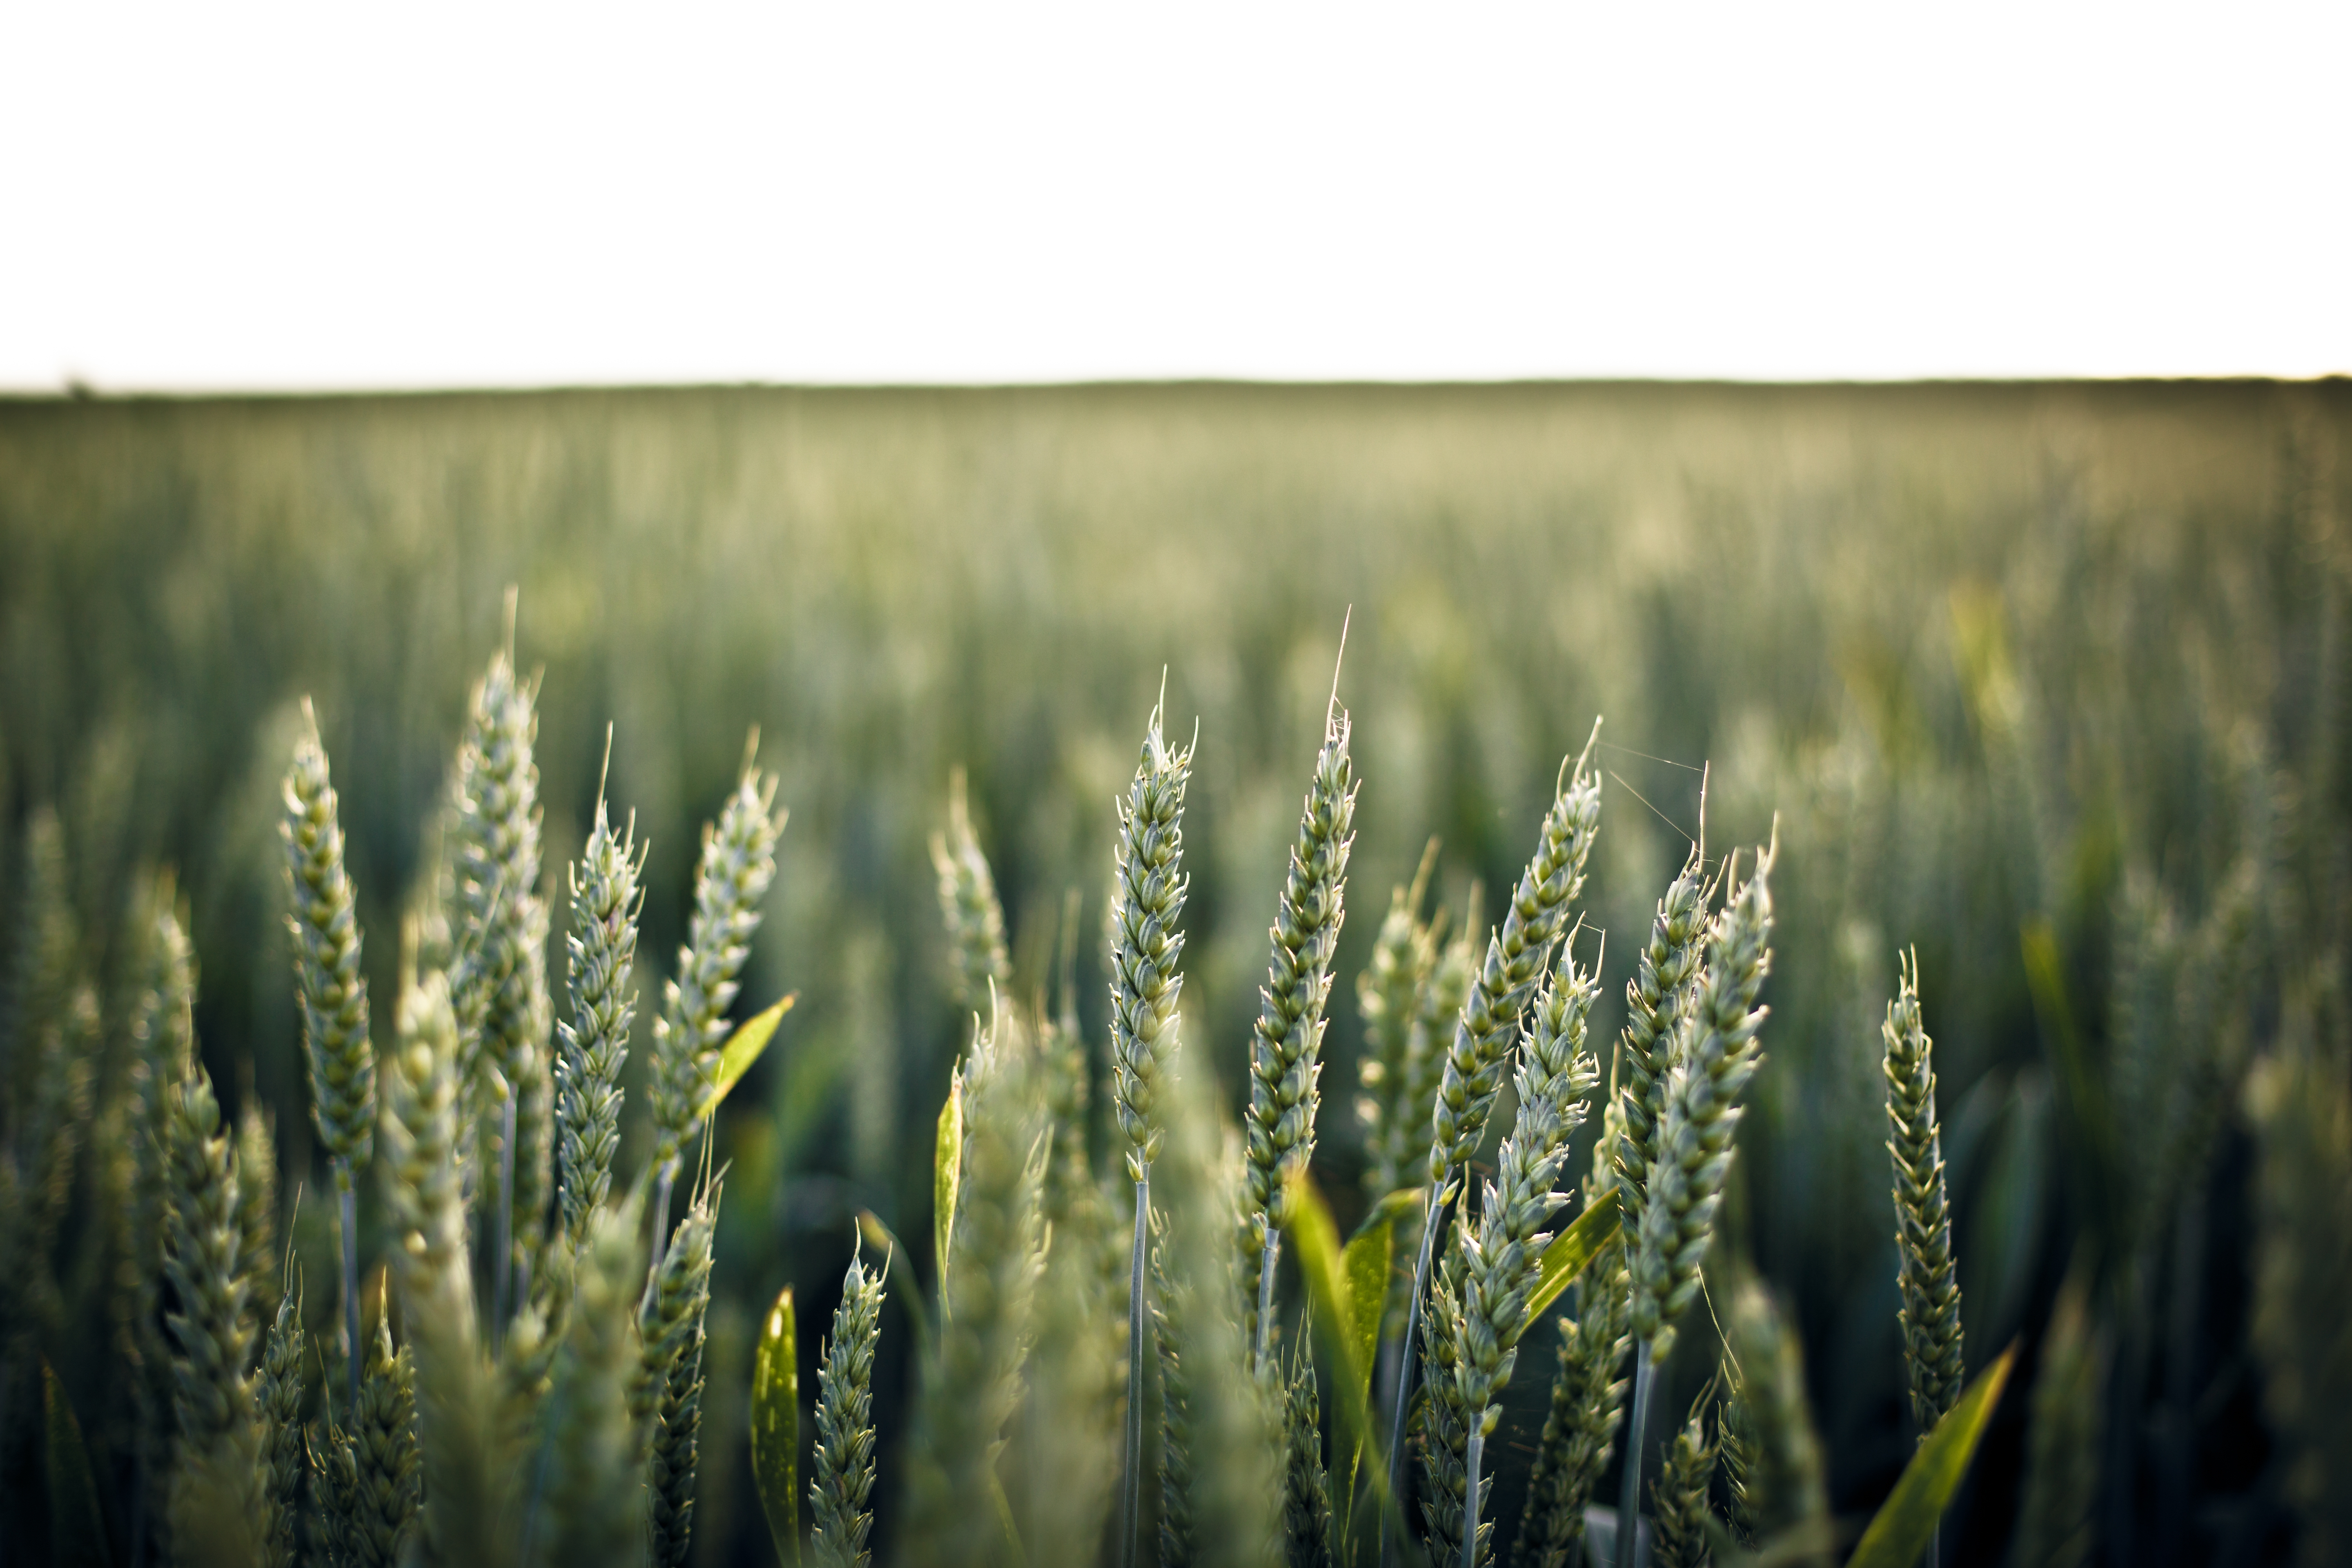
nature, grass, outdoor, horizon, branch, plant, field, meadow, wheat, grain, prairie, sunlight, leaf, flower, green, publicdomain, grassland, rye, flowering plant, secalecereale, grass family, plant stem, land plant